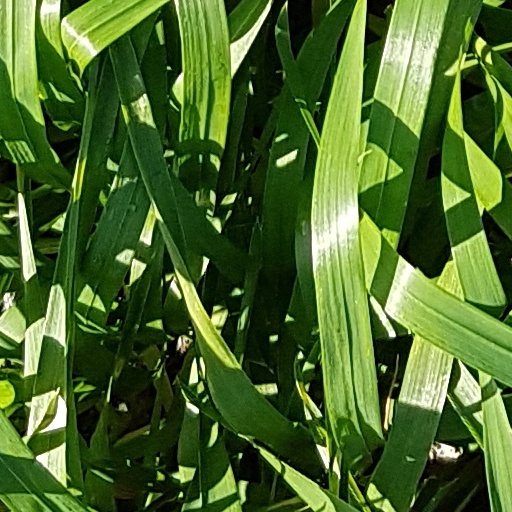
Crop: wheat